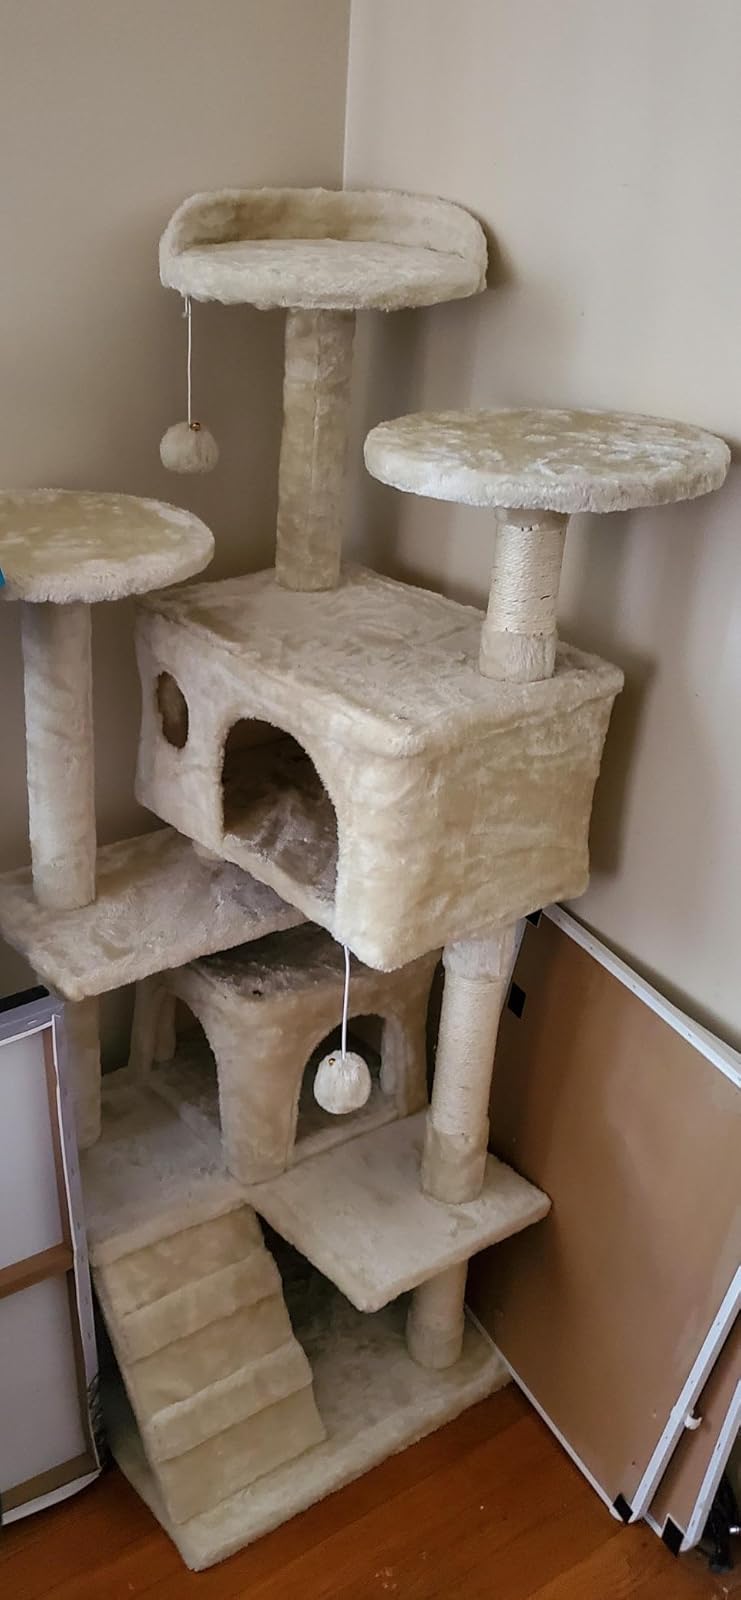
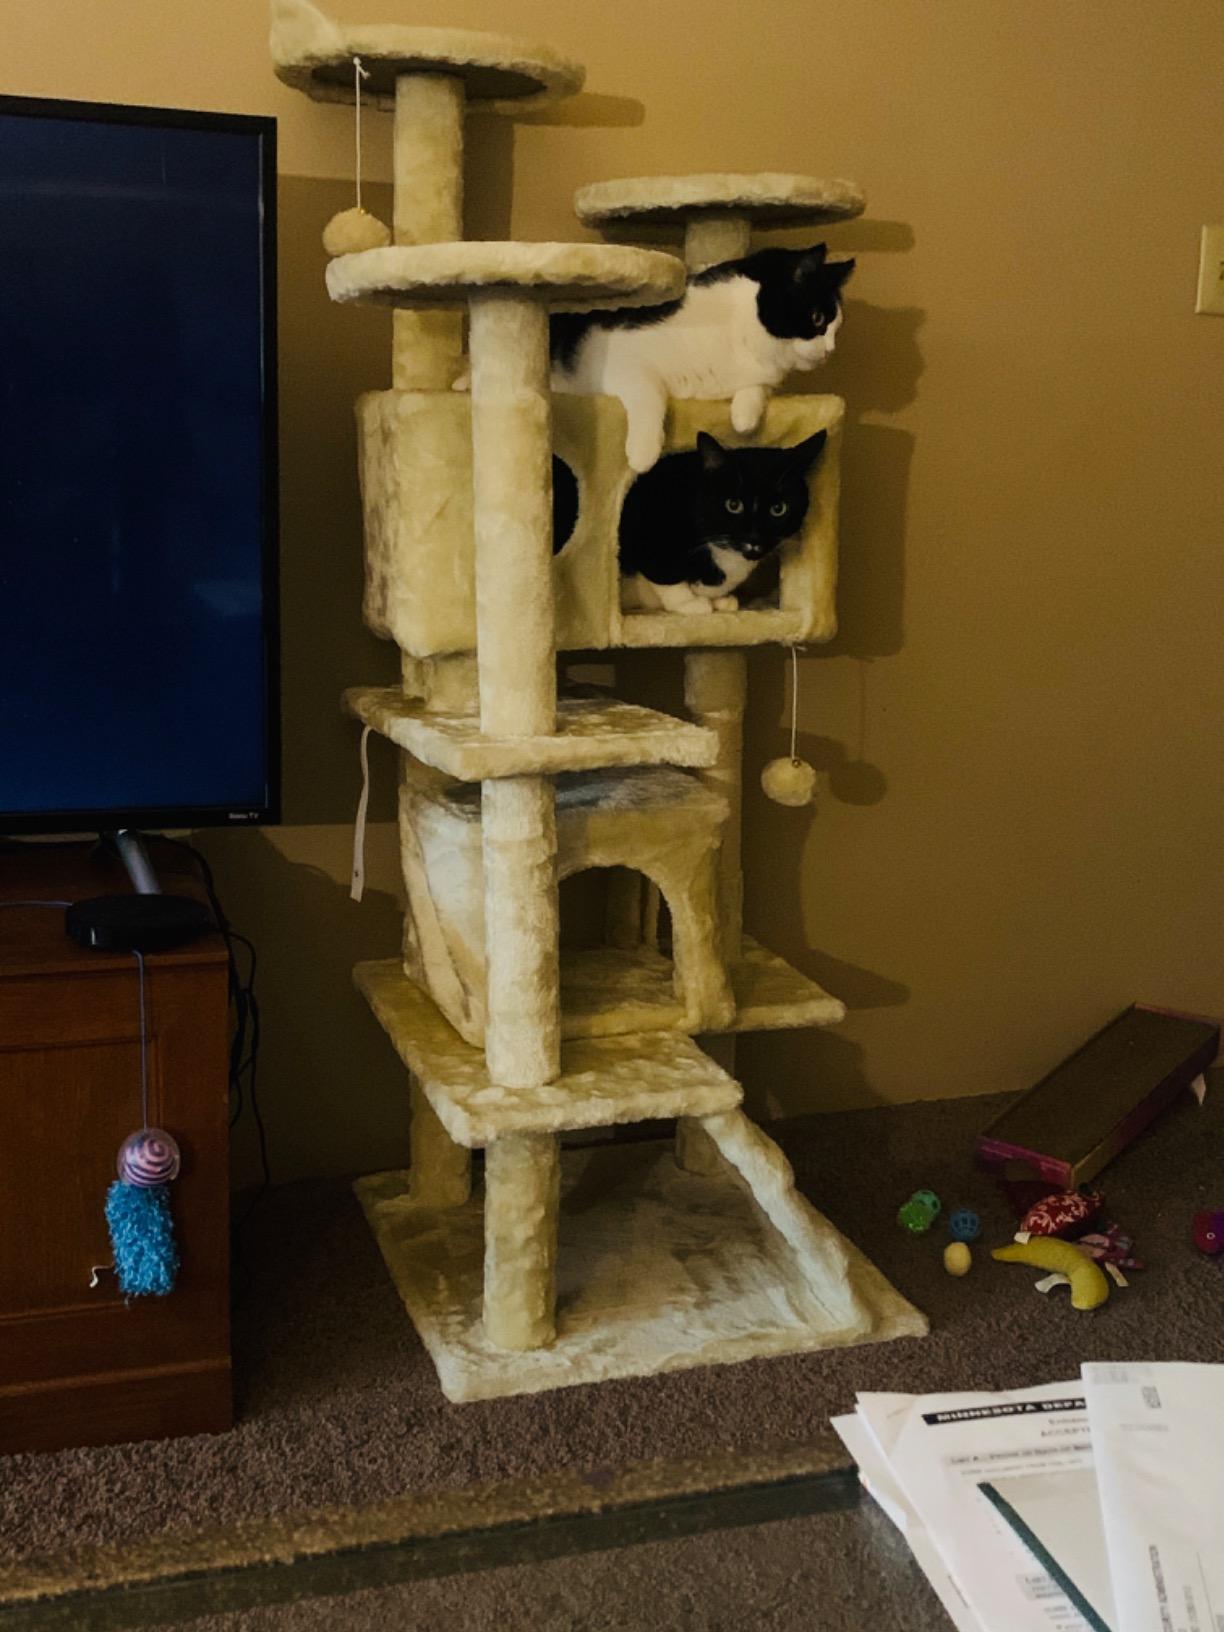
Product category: items_cat tree
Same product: yes